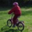
Label: bicycle